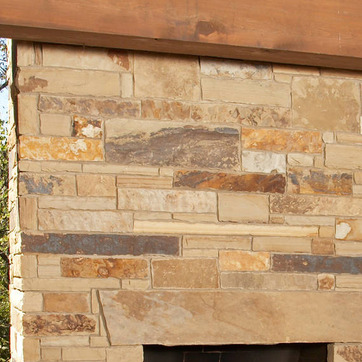
Material: stone